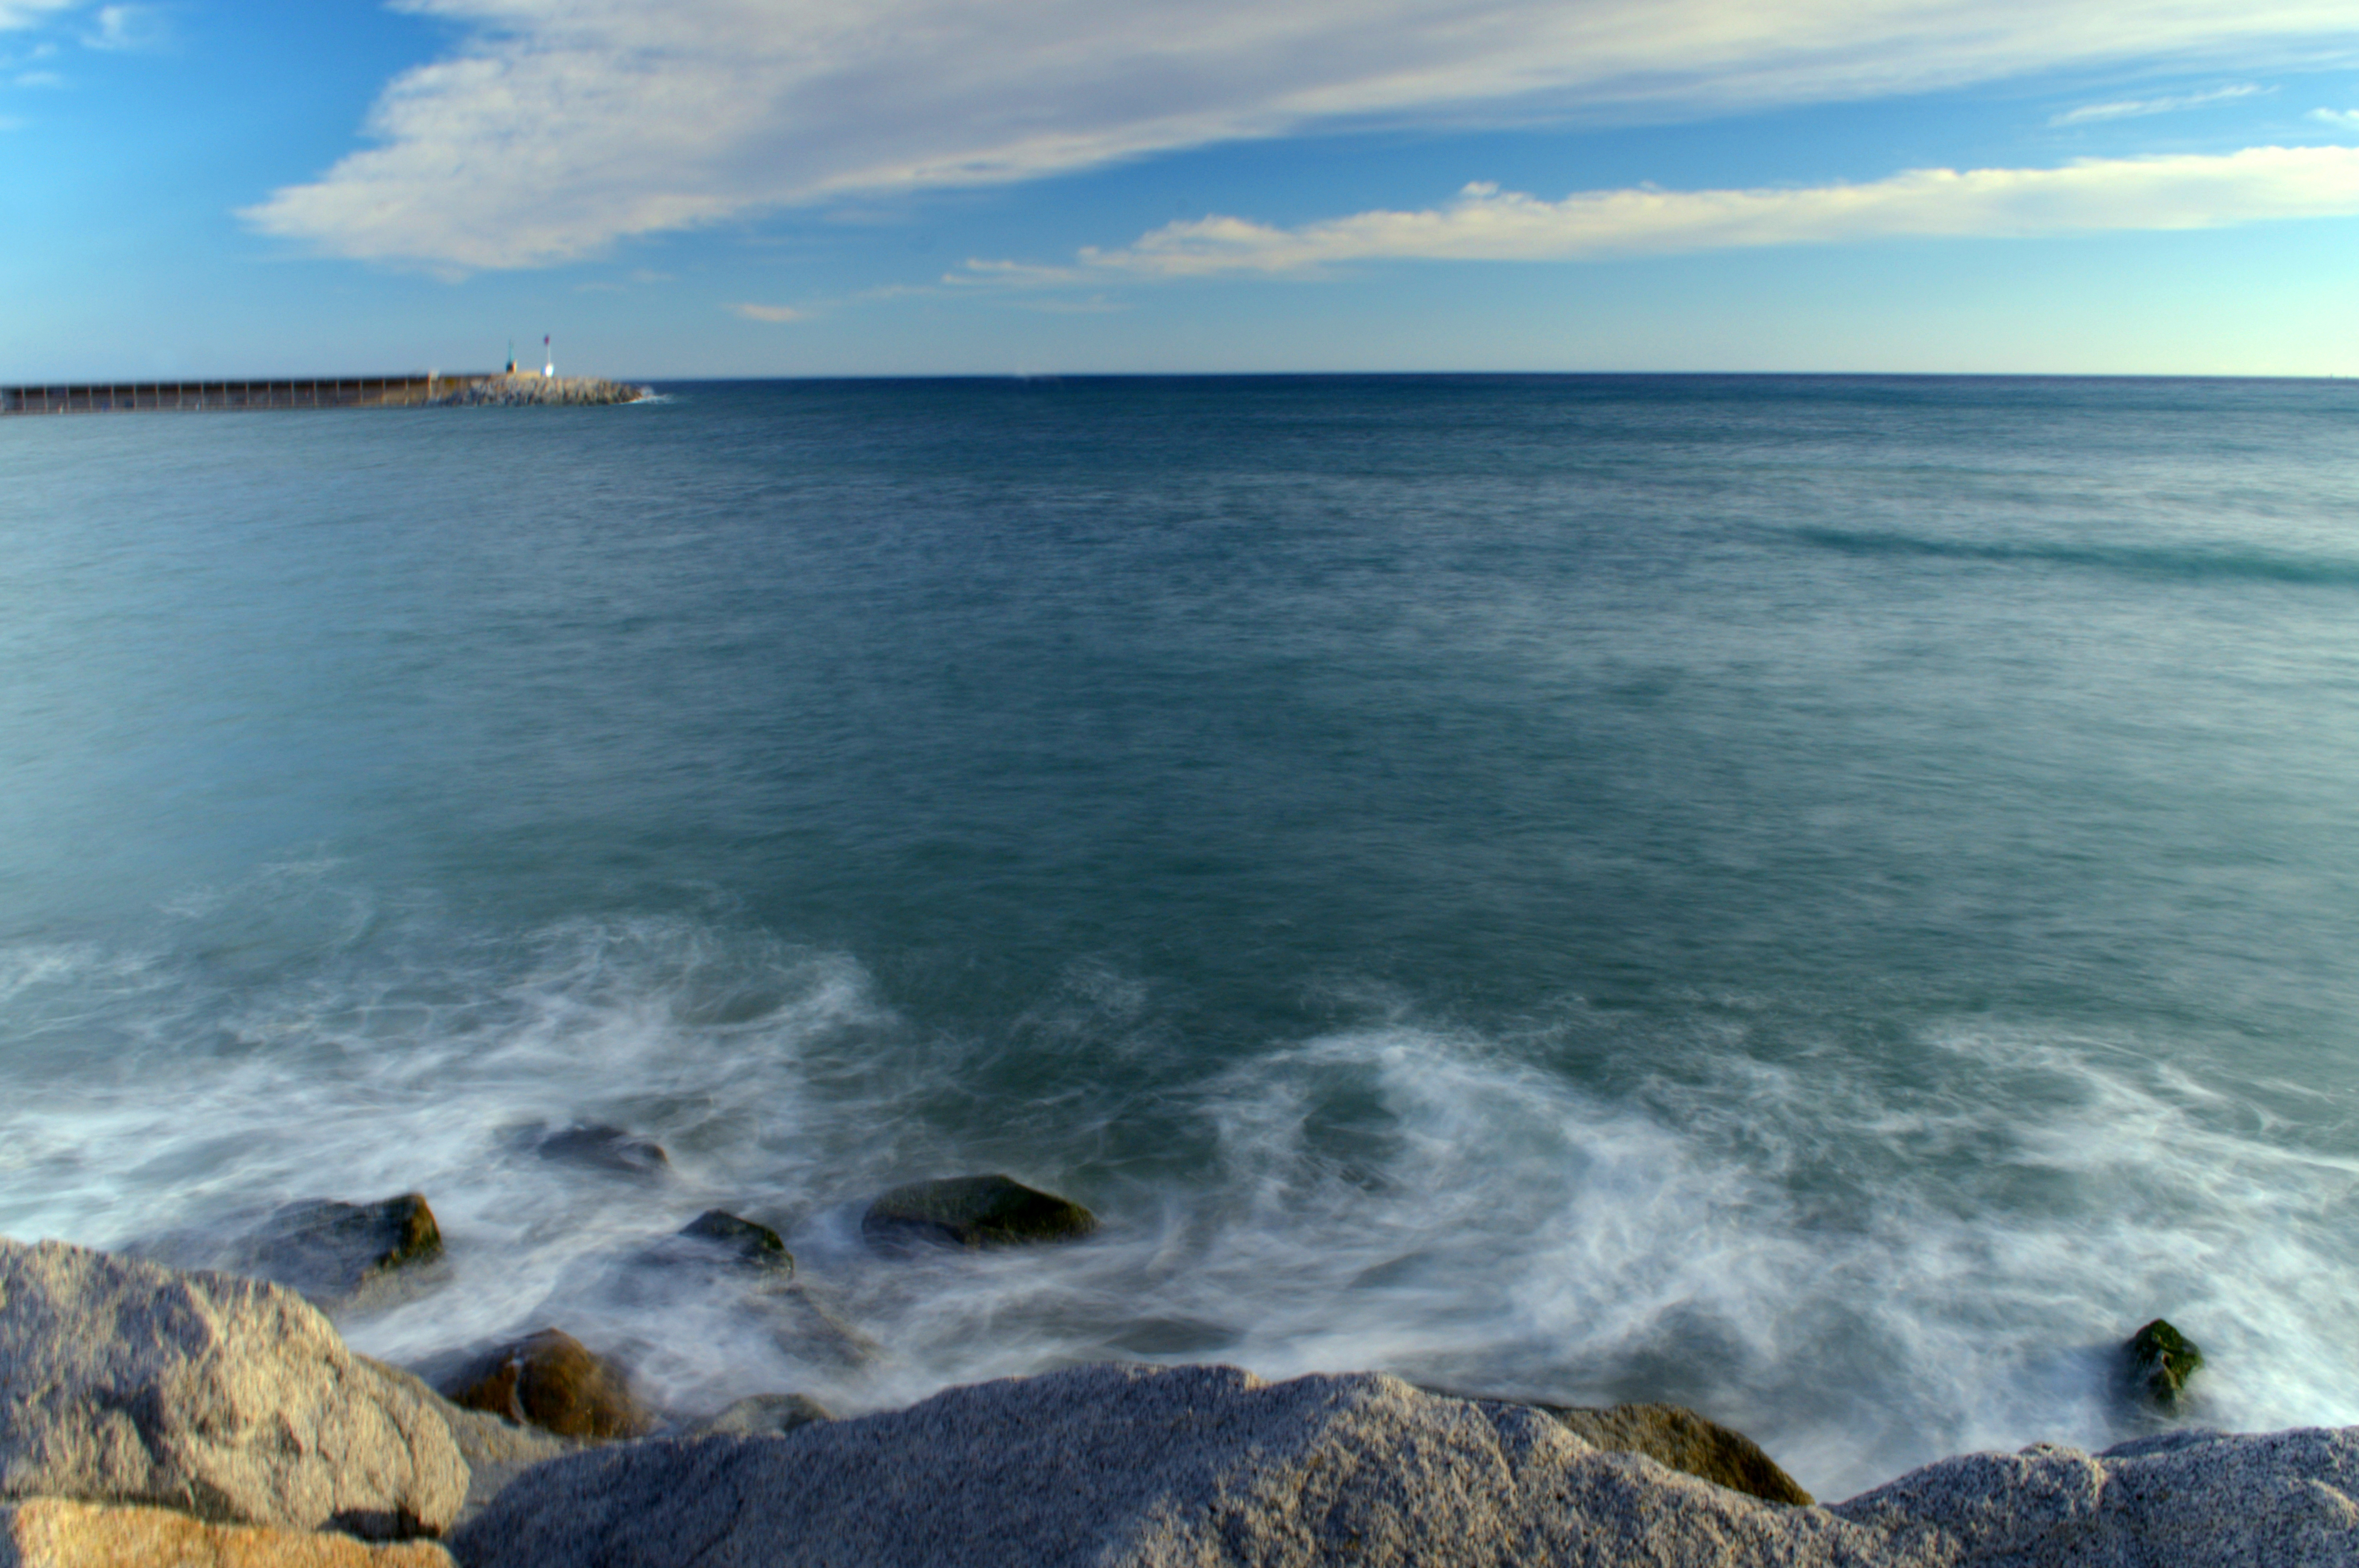
beach, sea, coast, water, rock, ocean, horizon, cloud, lighthouse, morning, shore, wave, vacation, cliff, cove, bay, terrain, body of water, mer, mar, mare, meer, phare, vague, ola, onda, woge, faro, far, cape, leuchtturn, wind wave